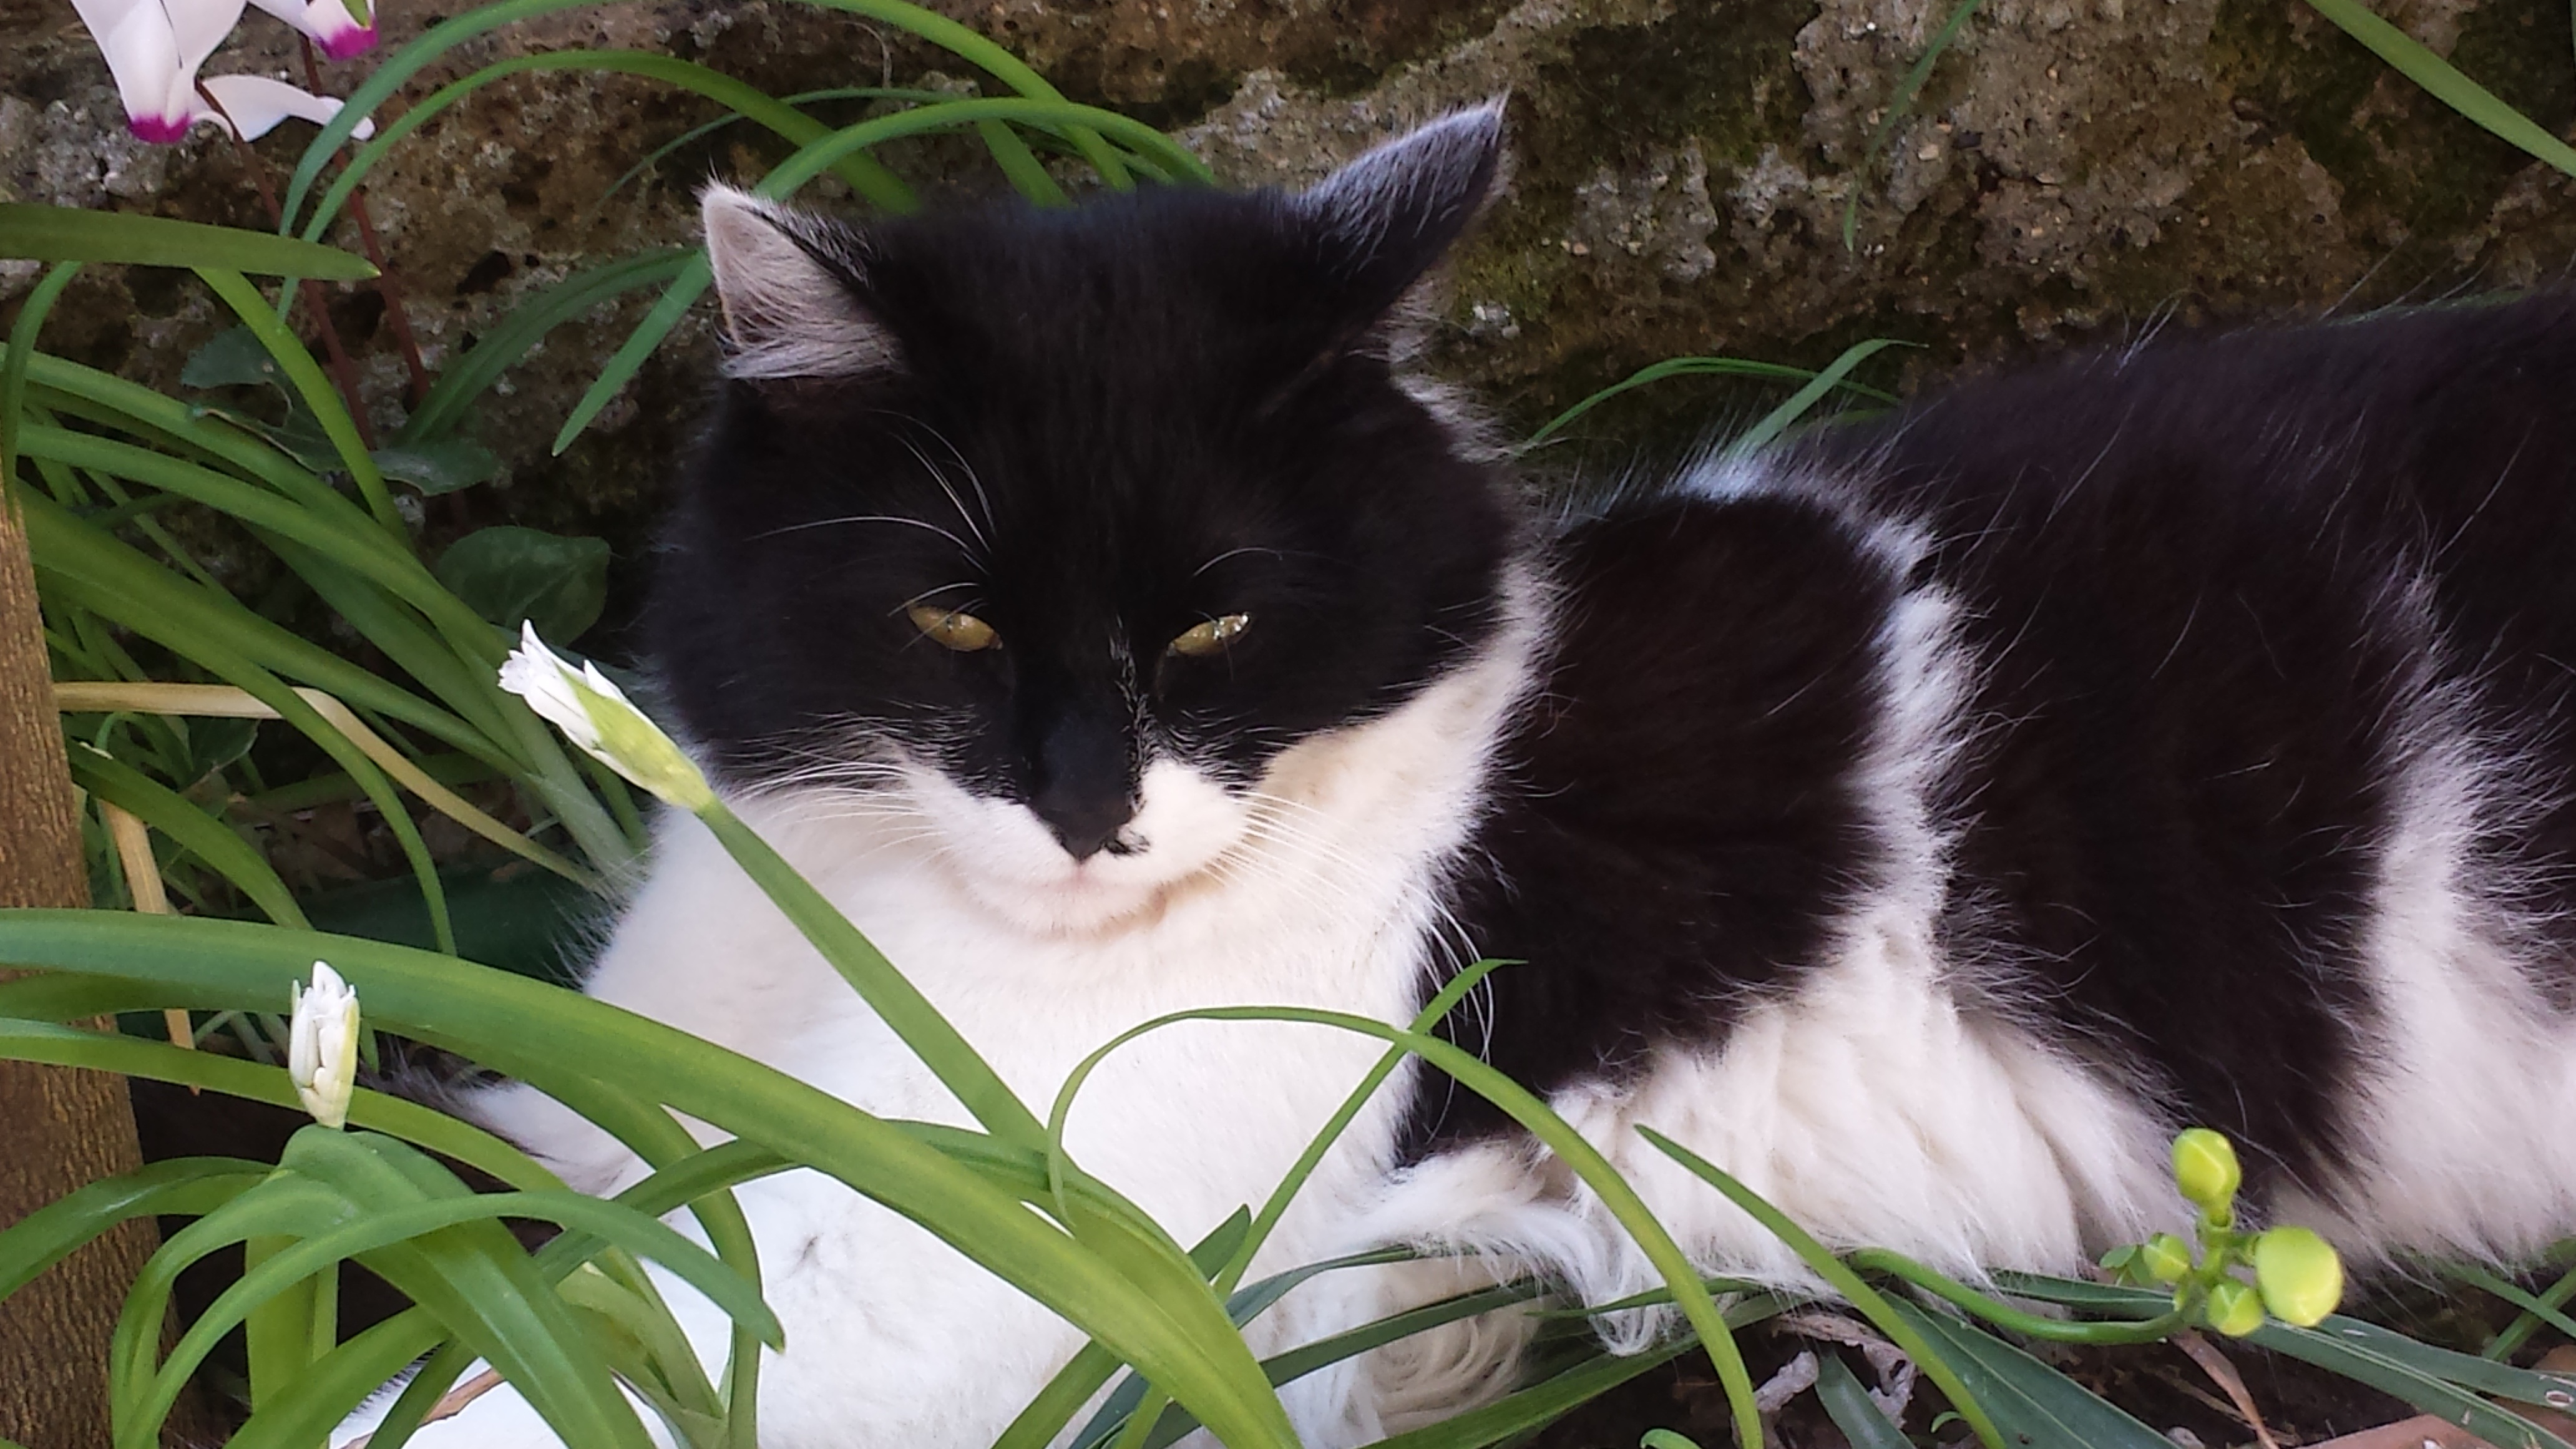
grass, pet, kitten, cat, feline, mammal, black cat, whiskers, animals, vertebrate, felines, kittens, domestic cat, cat portrait, white black, norwegian forest cat, small to medium sized cats, cat like mammal, domestic short haired cat